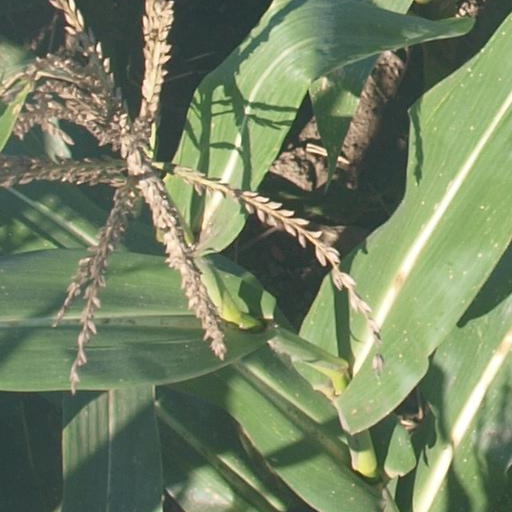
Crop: maize; corn